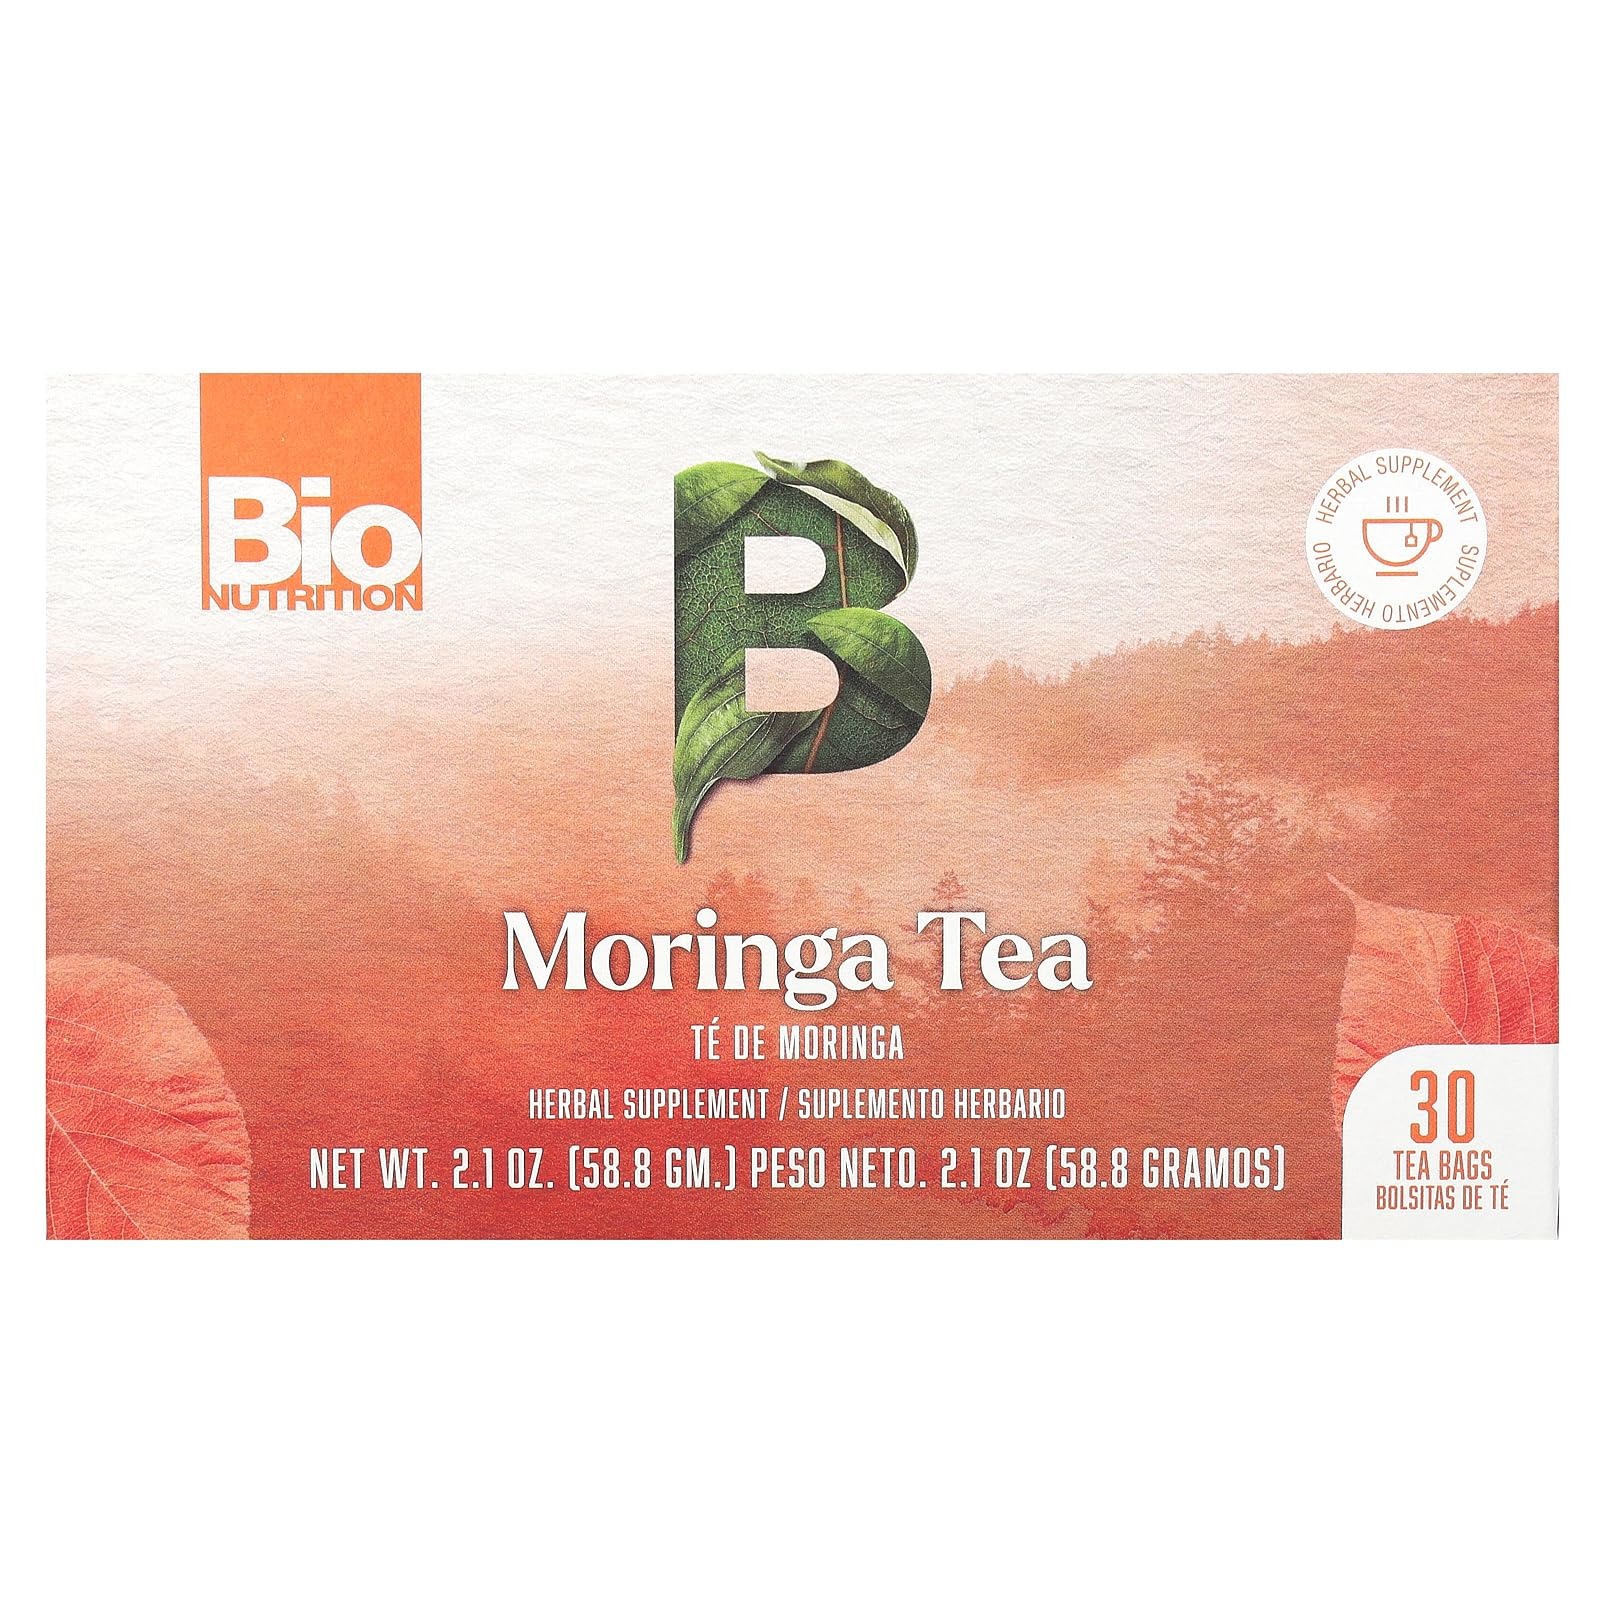
Item Name: Bio Nutrition Tea Moringa
Bullet Point 1: Moringa Oleifera
Bullet Point 2: Made in USA
Product Description: <ul> <li>Moringa Oleifera</li> <li>Made in USA</li> </ul><p>Moringa is known as the miracle plant. Bio Nutrition uses the finest Moringa Oleifera leaves and pods. This nutrient dense food is rich in vitamins A, B, C and the minerals iron and potassium. It is a complete protein source containing essential amino acids as well as co-enzymes and antioxidants. Moringa can be a healthy addition to anyone's diet and may contribute to overall health.
Value: 30.0
Unit: Count

Price: 7.96